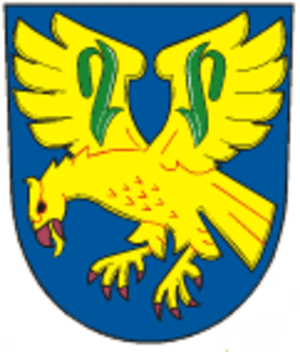
Prosenice est une commune du district de Přerov, dans la région d'Olomouc, en République tchèque. Sa population s'élevait à 822 habitants en 2018.